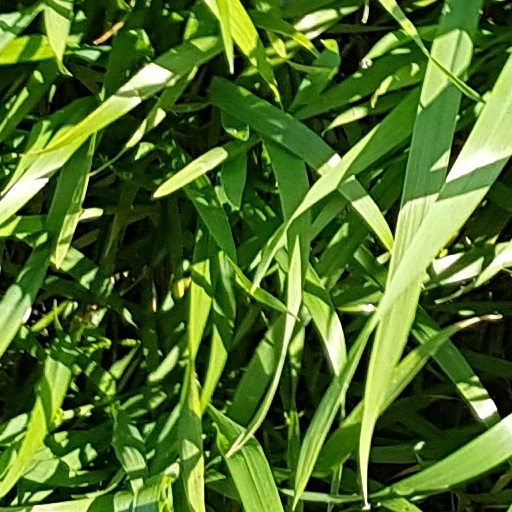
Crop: wheat